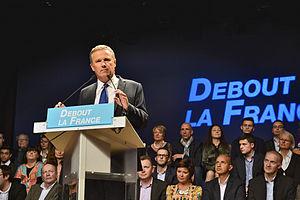
Discours de Nicolas Dupont-Aignan au congrès fondateur de Debout la France à Paris le 12 octobre 2014
Debout la France est un parti politique français, fondé en novembre 2008 par son actuel président Nicolas Dupont-Aignan sous le nom de Debout la République et devenu Debout la France en octobre 2014.